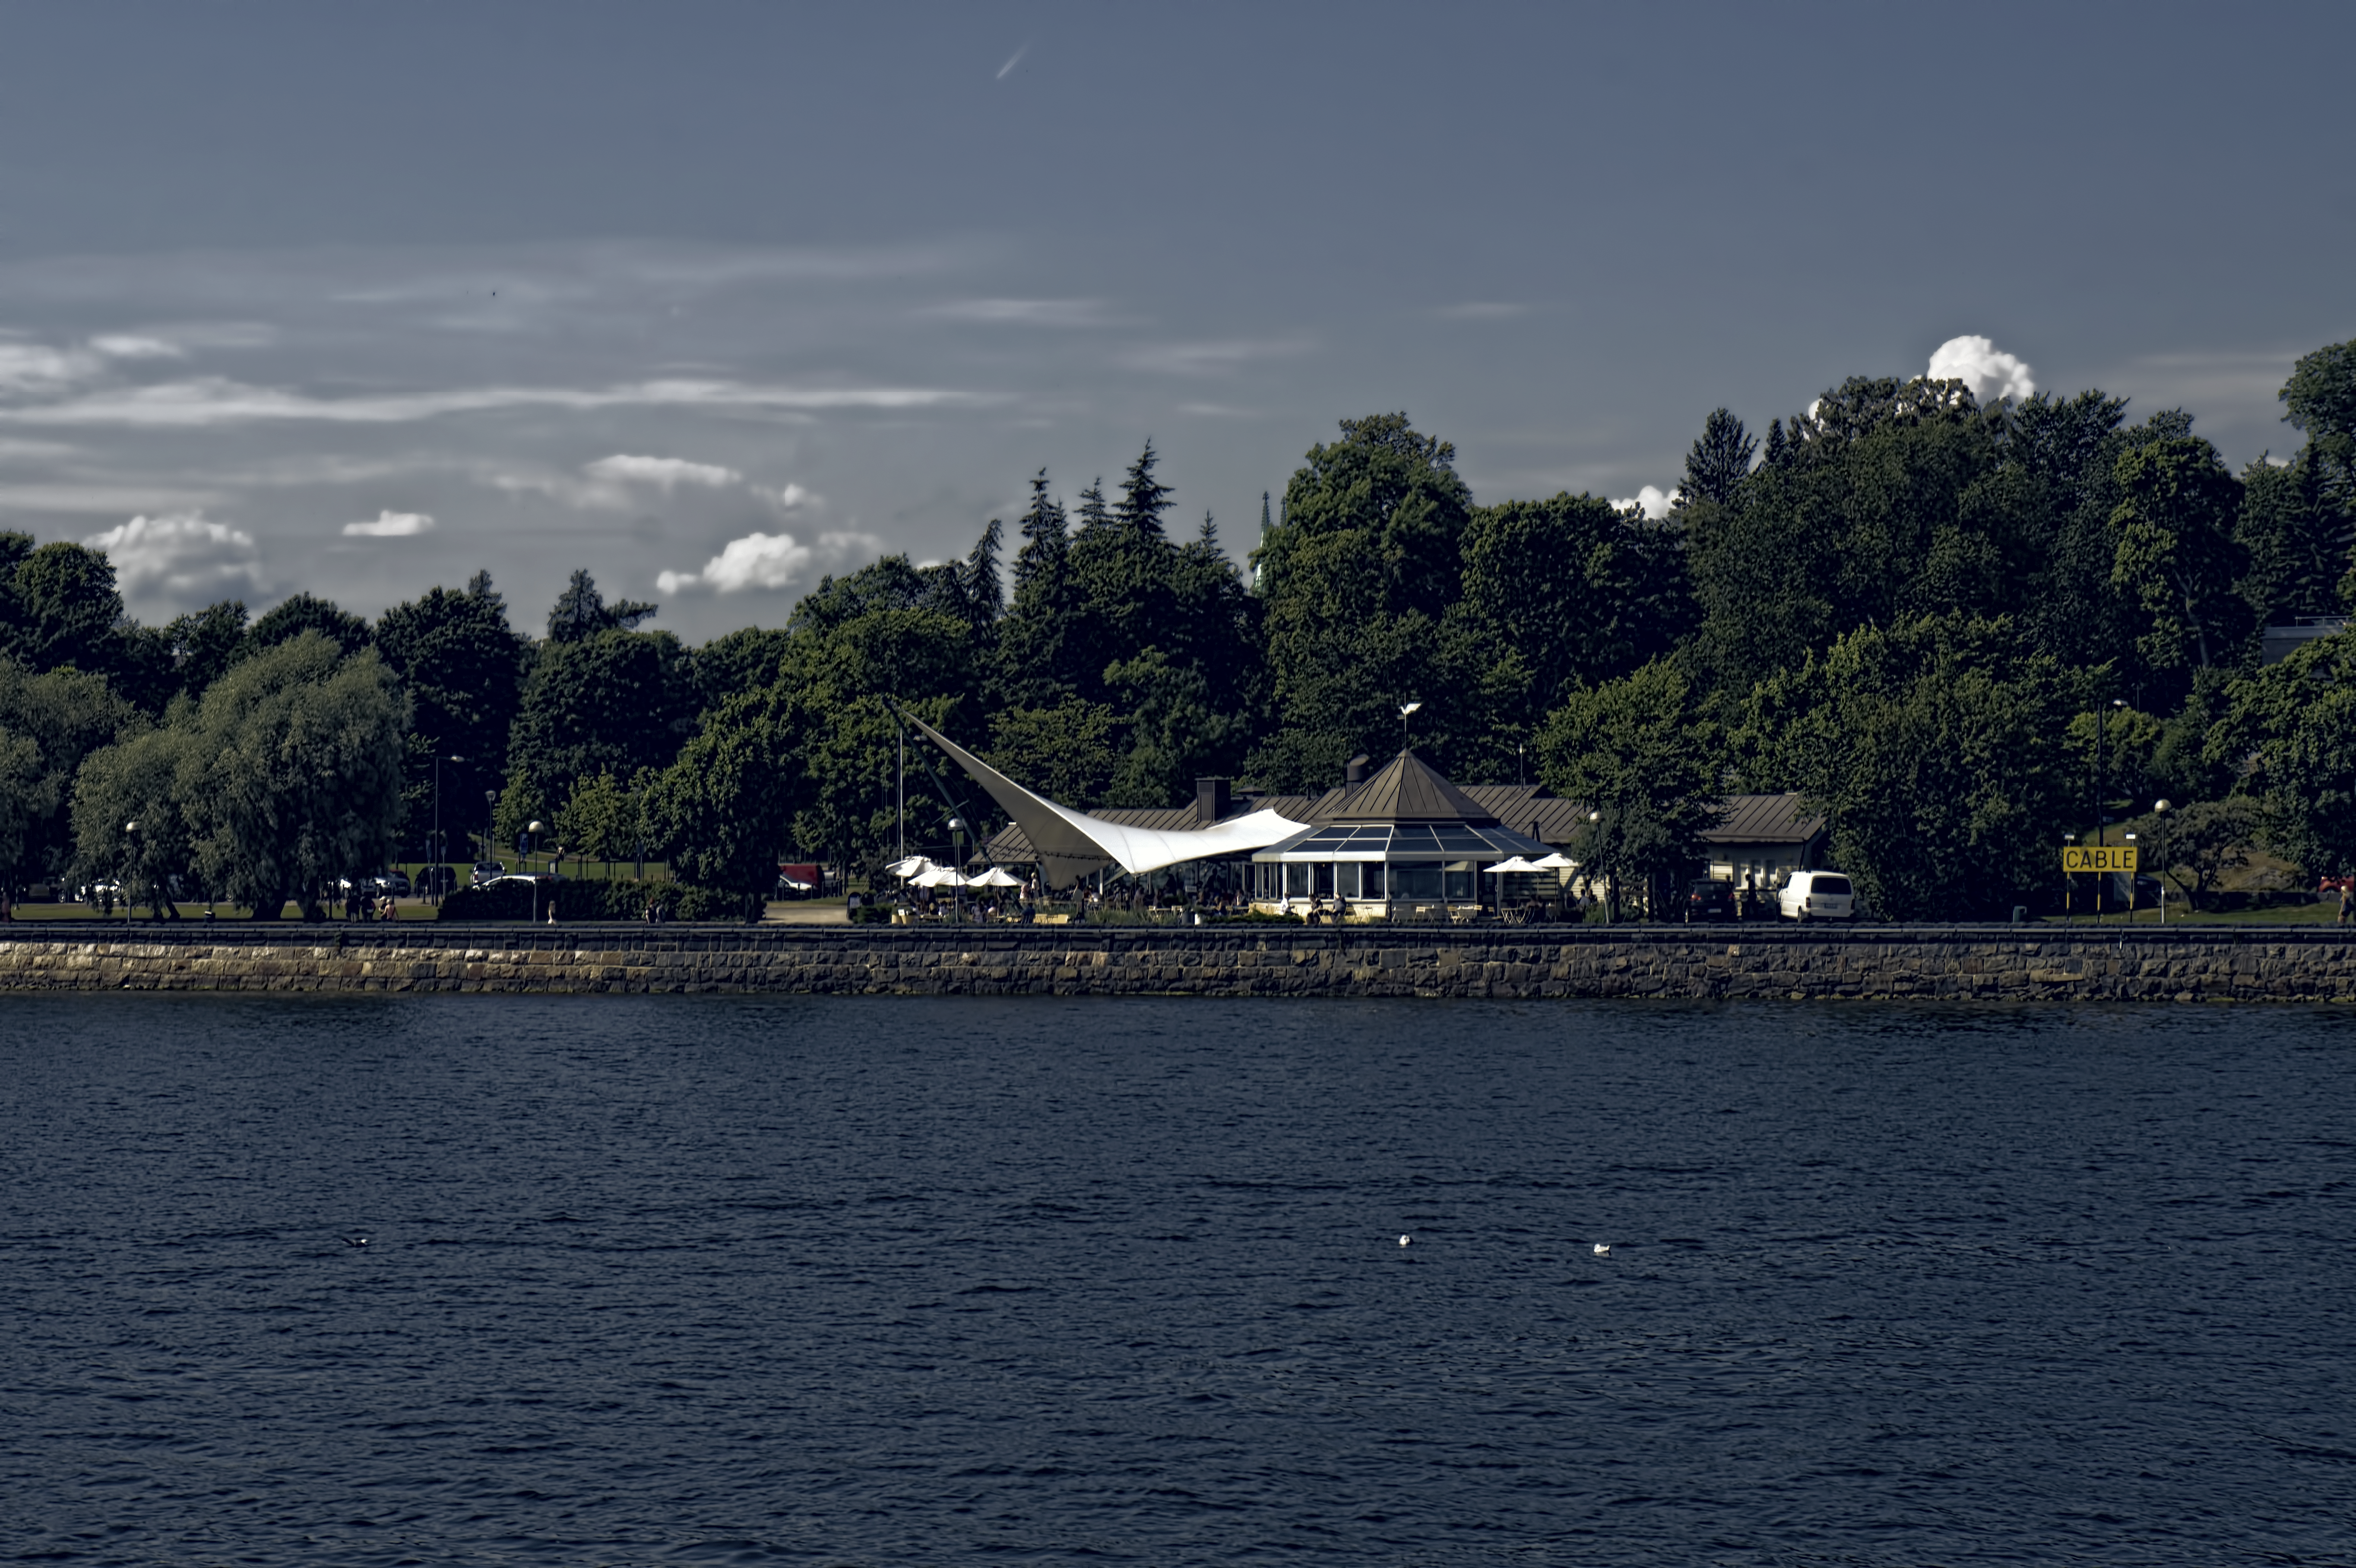
sea, cafe, cool image, sony, finland, helsinki, alpha, cool photo, i, 3000, ilce, ilce3000, ursula